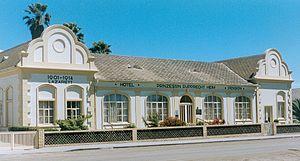
Swakopmund est une ville et une station balnéaire de la Namibie située sur la côte atlantique.
Cet article recense les monuments protégés au titre de monument national de Namibie. La Namibie compte 125 sites et monuments protégés ; 3 monuments ont été déprotégés.